Thrice Upon a Time

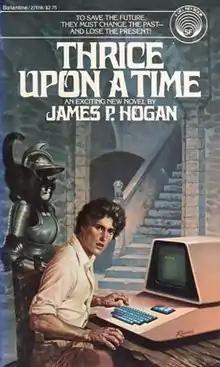
First edition cover.

Thrice Upon A Time is a science fiction novel by British writer James P. Hogan, first published in 1980. Unlike most other time travel stories, "Thrice Upon A Time" considers the ramifications of sending messages into the past and/or receiving messages from the future, rather than the sending of physical objects through time.